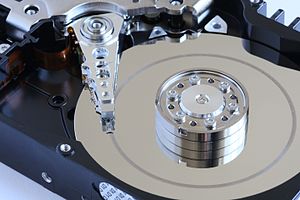
Teknik
En harddisk på en computer anvender teknik til at omsætte information til brugeren.
Teknik, er en beskrivelse for gennemførelse af opgaver, som knytter sig til og med udgangspunkt i kunst, håndværk, industri, sport etc., når dette har henholdsvis en kompleks udformning, struktur og bevægelse.